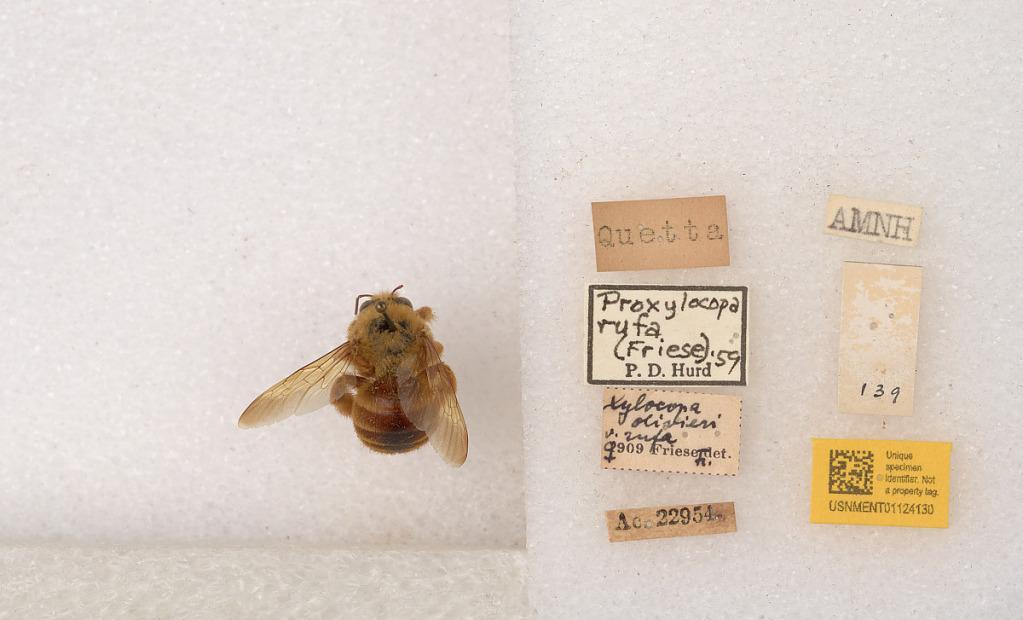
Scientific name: Xylocopa (Proxylocopa) rufa Friese
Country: Pakistan
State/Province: Balochistan
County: Quetta
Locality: Quetta
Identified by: Hurd, P. D.